Kate Douglas Wiggin

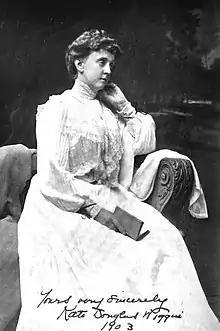
Photo of Wiggin (c. 1903)

For a time, Wiggin lived at Quillcote, her summer home in Hollis, Maine (now listed on the National Register of Historic Places). Quillcote is around the corner from the town library, the Salmon Falls Library, which she founded in 1911. She also founded a Dorcas Society in Hollis and the adjacent town of Buxton, Maine in 1897. The Tory Hill Meeting House in Buxton inspired her book (and later play) "The Old Peabody Pew" (1907).